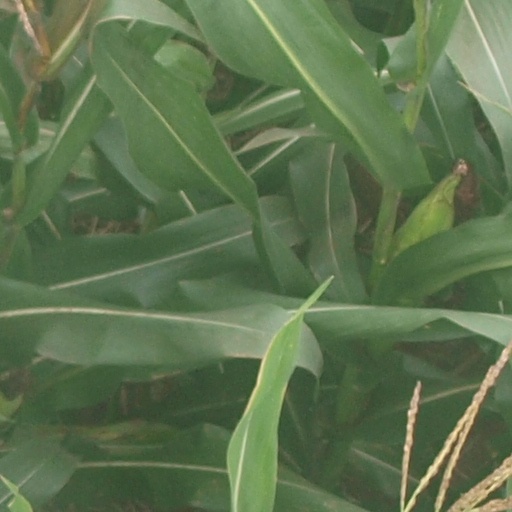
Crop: maize; corn